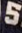
Number: 5